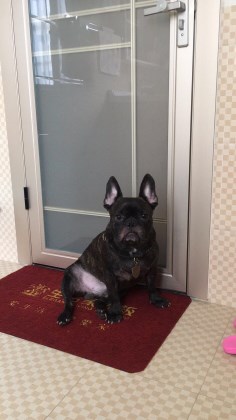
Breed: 1121-n000002-French_bulldog